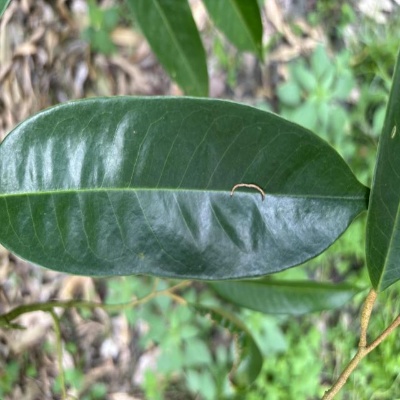
Label: Leaf_Healthy